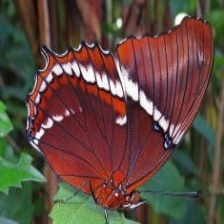
Species: BROWN SIPROETA